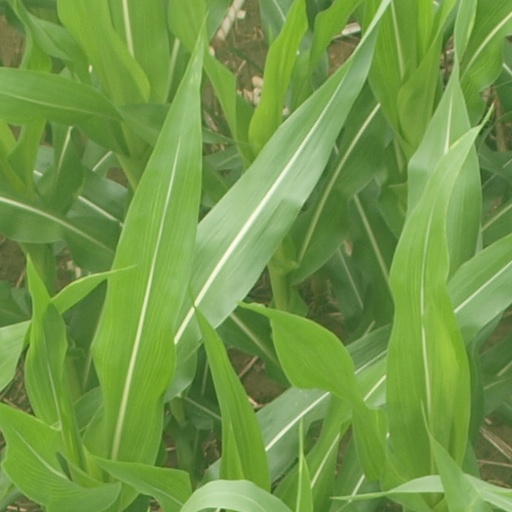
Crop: maize; corn